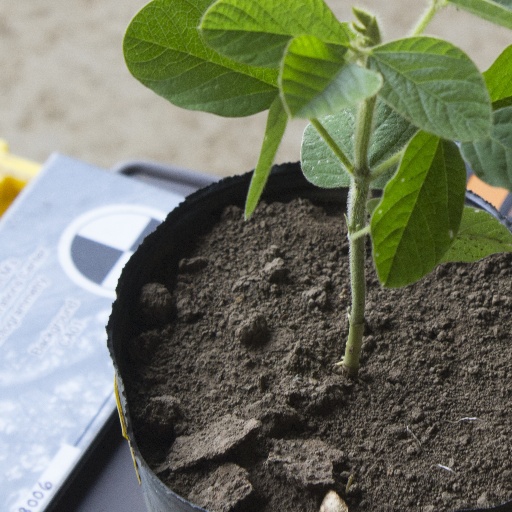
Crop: soybean